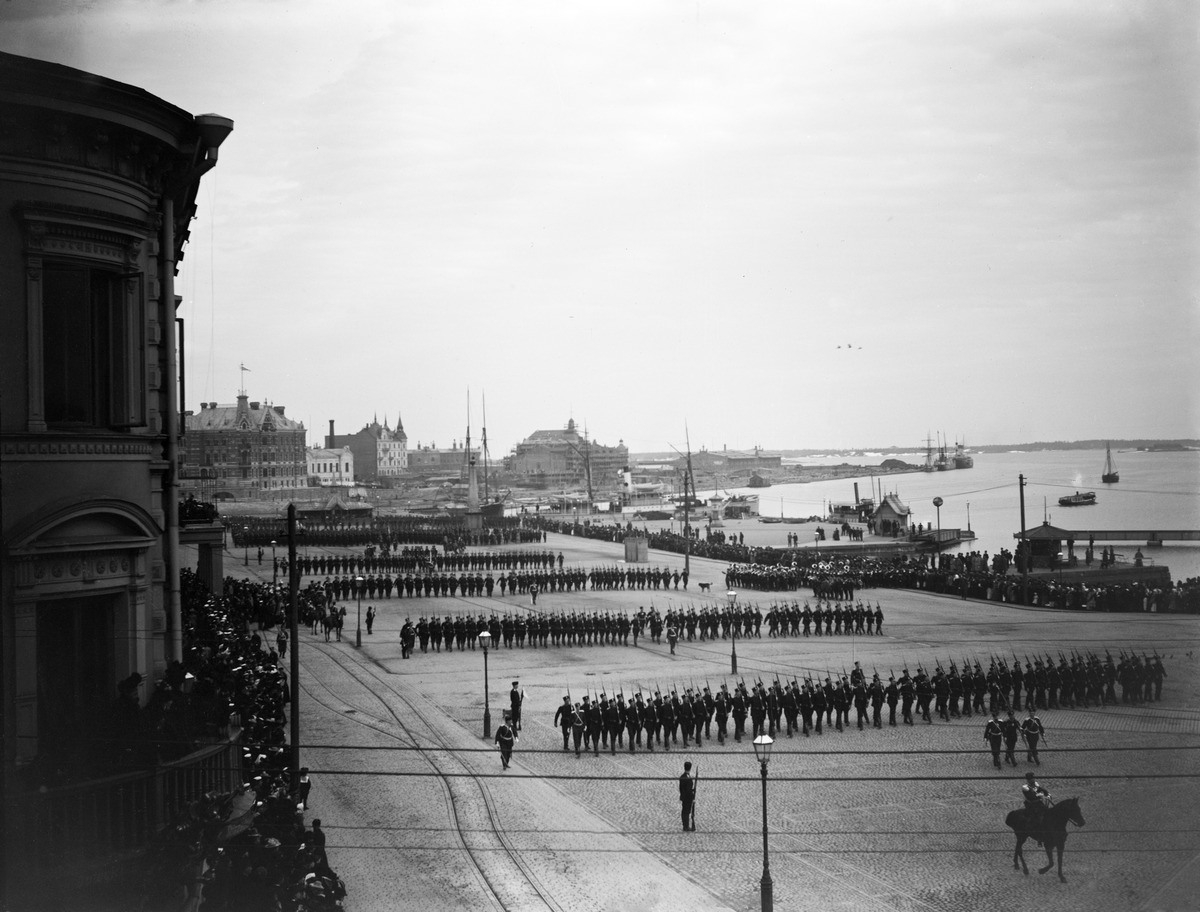
Venäläistä sotaväkeä paraatissa Kauppatorilla
sisällön kuvaus: Venäläistä sotaväkeä paraatissa Kauppatorilla. mustavalkoinen
Ajankohta: kuvausaika 1900 n
Paikka: Suomi, Uusimaa, Helsinki, Kaartinkaupunki Helsinki, Kauppatori
Aiheet: sotaväki, sotilaat, sotilasparaatit, sotilassoittokunnat